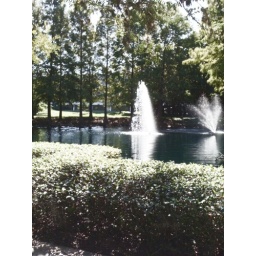
I used the Glow filter in Vihgo on this photo taken behind my office building in Maitland, FL.